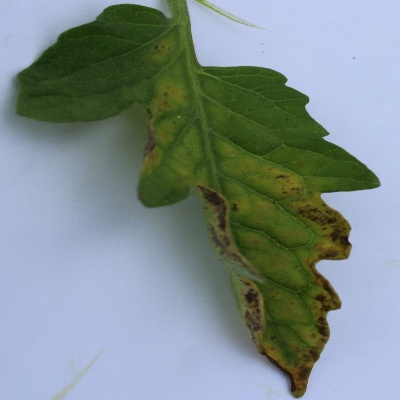
Crop: Tomato
Condition: septoria leaf spot